Maulana Abul Kalam Azad University of Technology

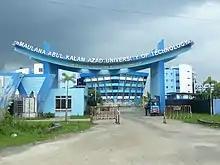
MAKAUT entrance gate in Haringhata

Maulana Abul Kalam Azad University of Technology, West Bengal (MAKAUT, WB), formerly known as West Bengal University of Technology (WBUT), is a public technical university located in Haringhata, West Bengal, India. Established in 2001 by the West Bengal legislature, it is fully funded by the Government of West Bengal. The university provides management and engineering degrees through affiliated colleges and in-house departments.